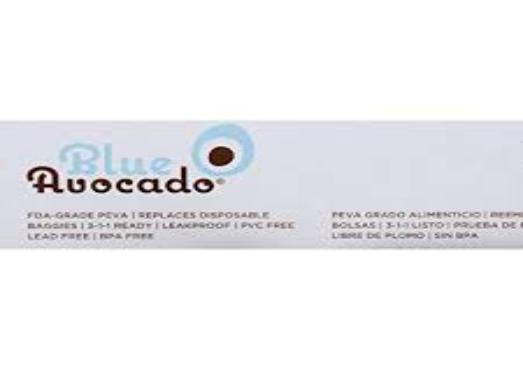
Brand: Blue Avocado
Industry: Others